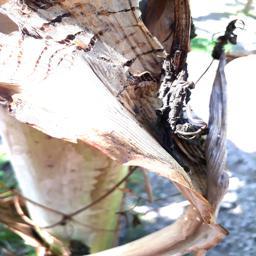
Label: BACTERIAL SOFT ROT